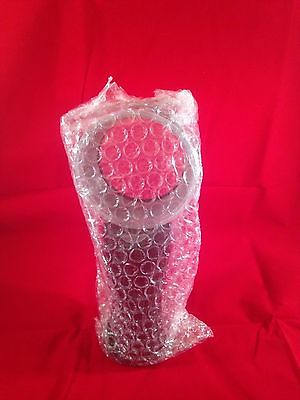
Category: fan